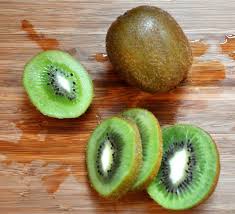
Label: Kiwi